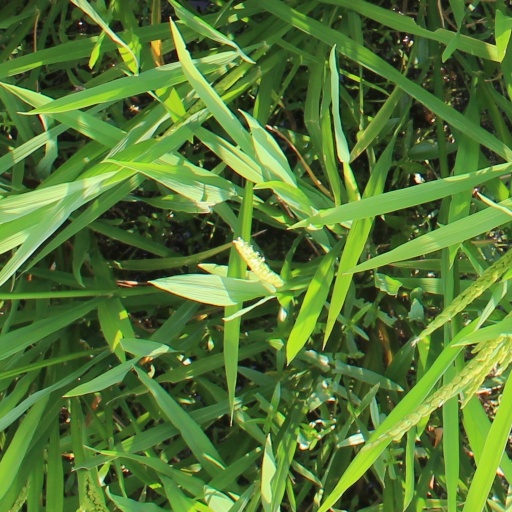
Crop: rice